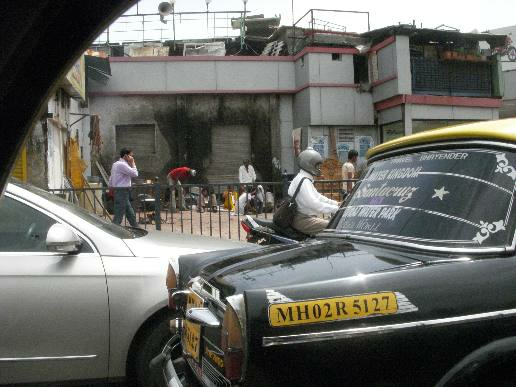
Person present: No